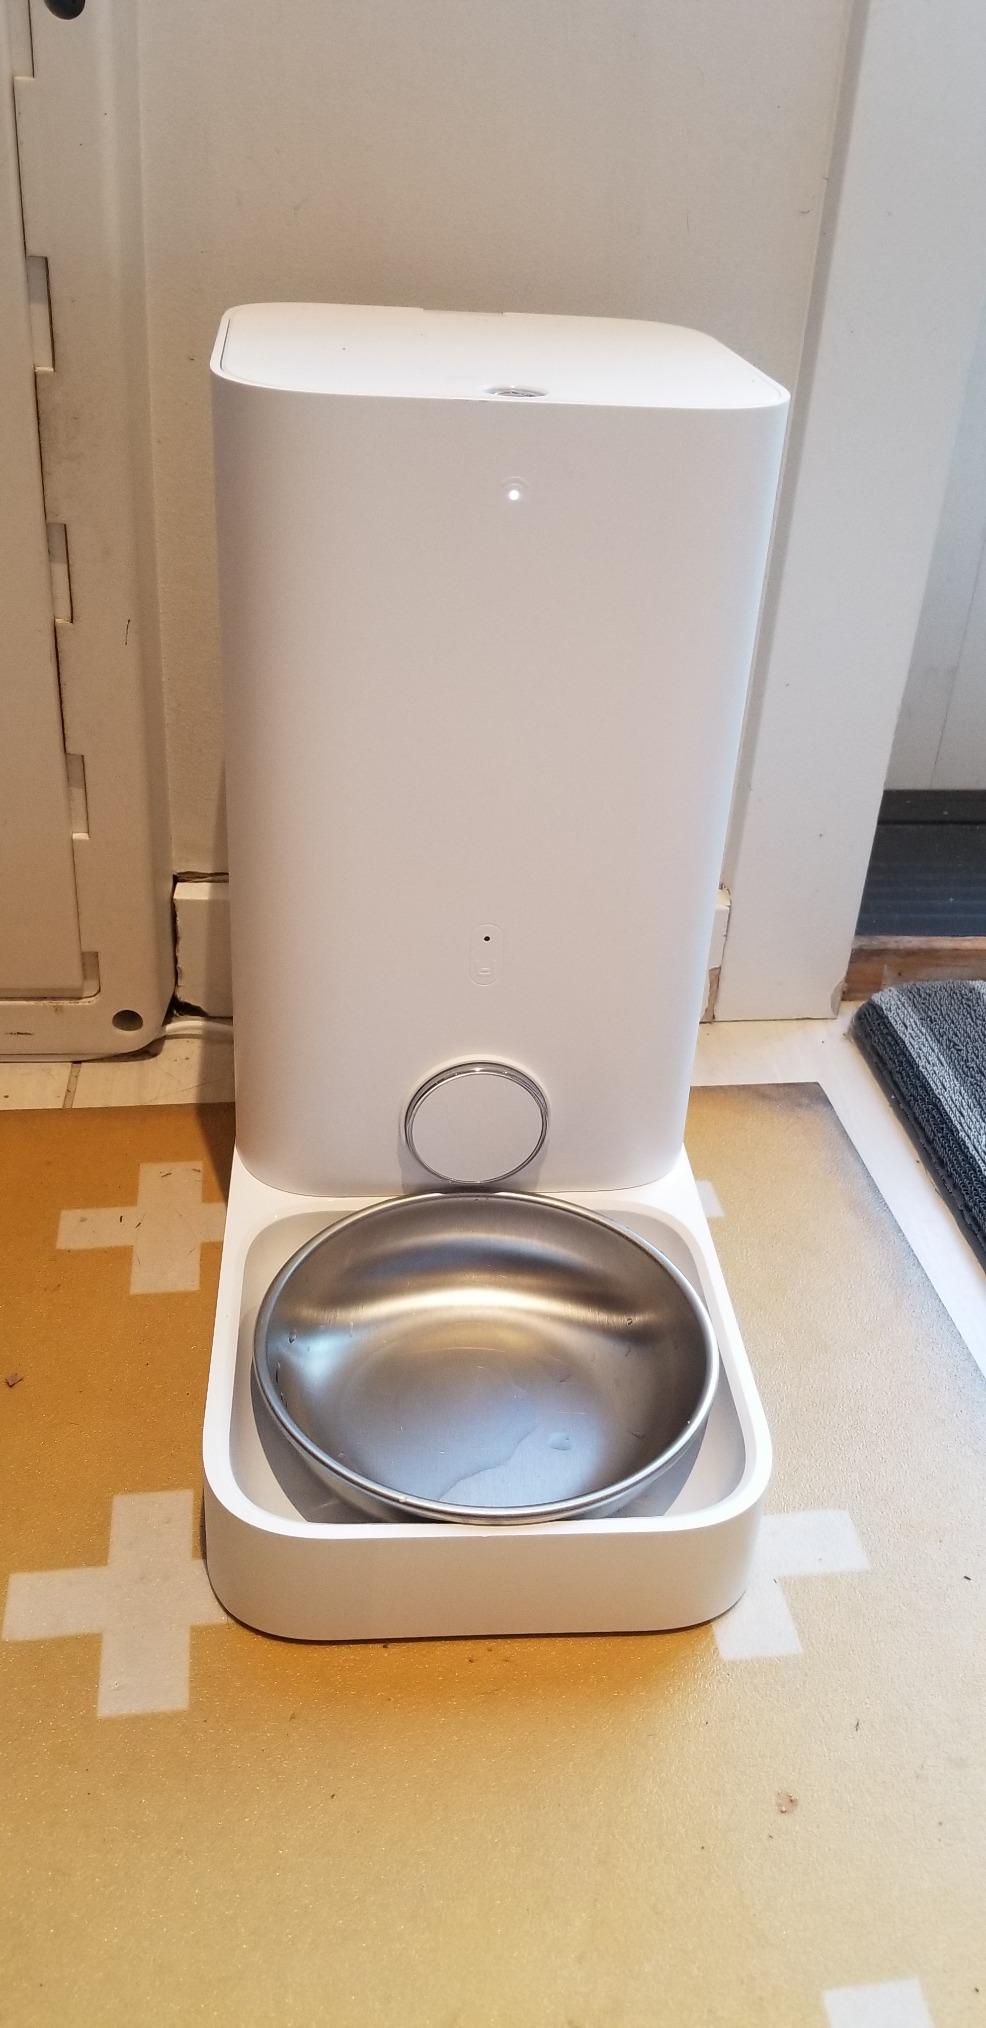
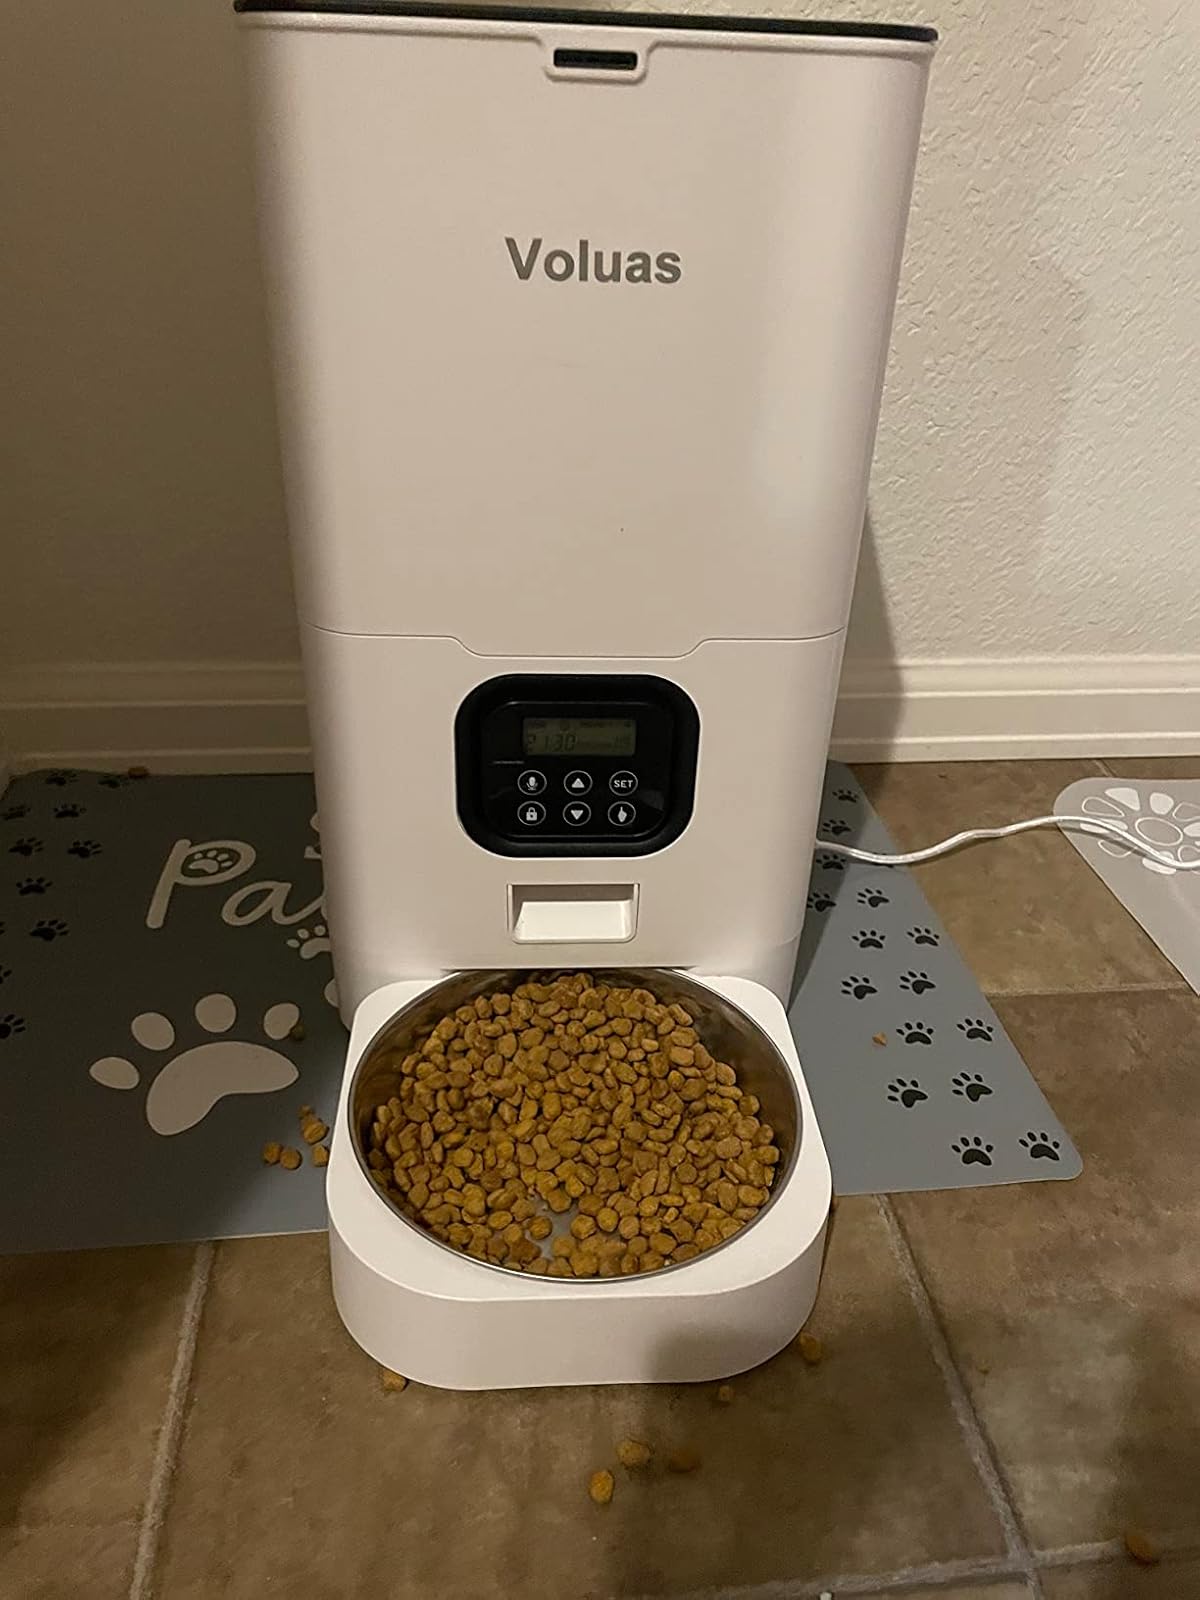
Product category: items_feeder
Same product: no